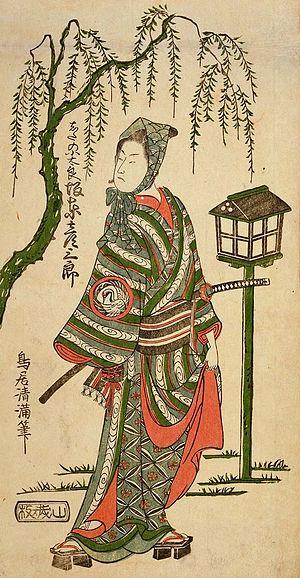
Torii Kiyomitsu est un peintre et imprimeur japonais de l'école Torii du style ukiyo-e. Fils de Torii Kiyomasu II, il est de troisième directeur de l'école et s'appelle d'abord Kamejirō avant de prendre le nom d'artiste « Kiyomitsu ». Il divise son activité entre les portraits d'acteurs et les peintures de belle femmes, il utilise principalement la technique benizuri-e très fréquente à l'époque et qui consiste à utiliser une ou deux couleurs d'encre sur les tablettes de bois plutôt que la coloration à la main. Les impressions en pleine couleurs apparaissent plus tard dans l’œuvre de Kiyomitsu.